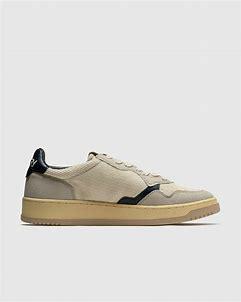
Brand: Autry
Model: Action Shoes Autry Action Medalist 1